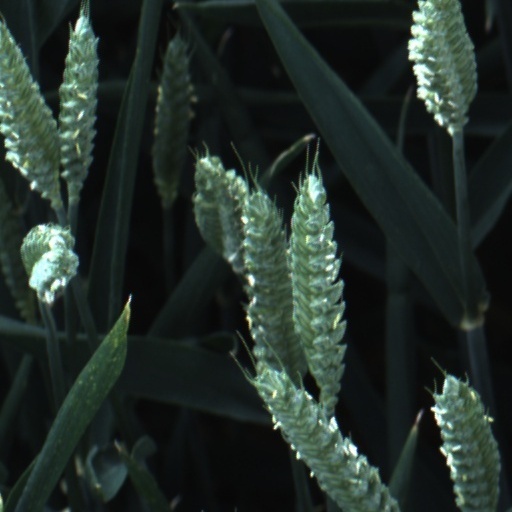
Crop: wheat